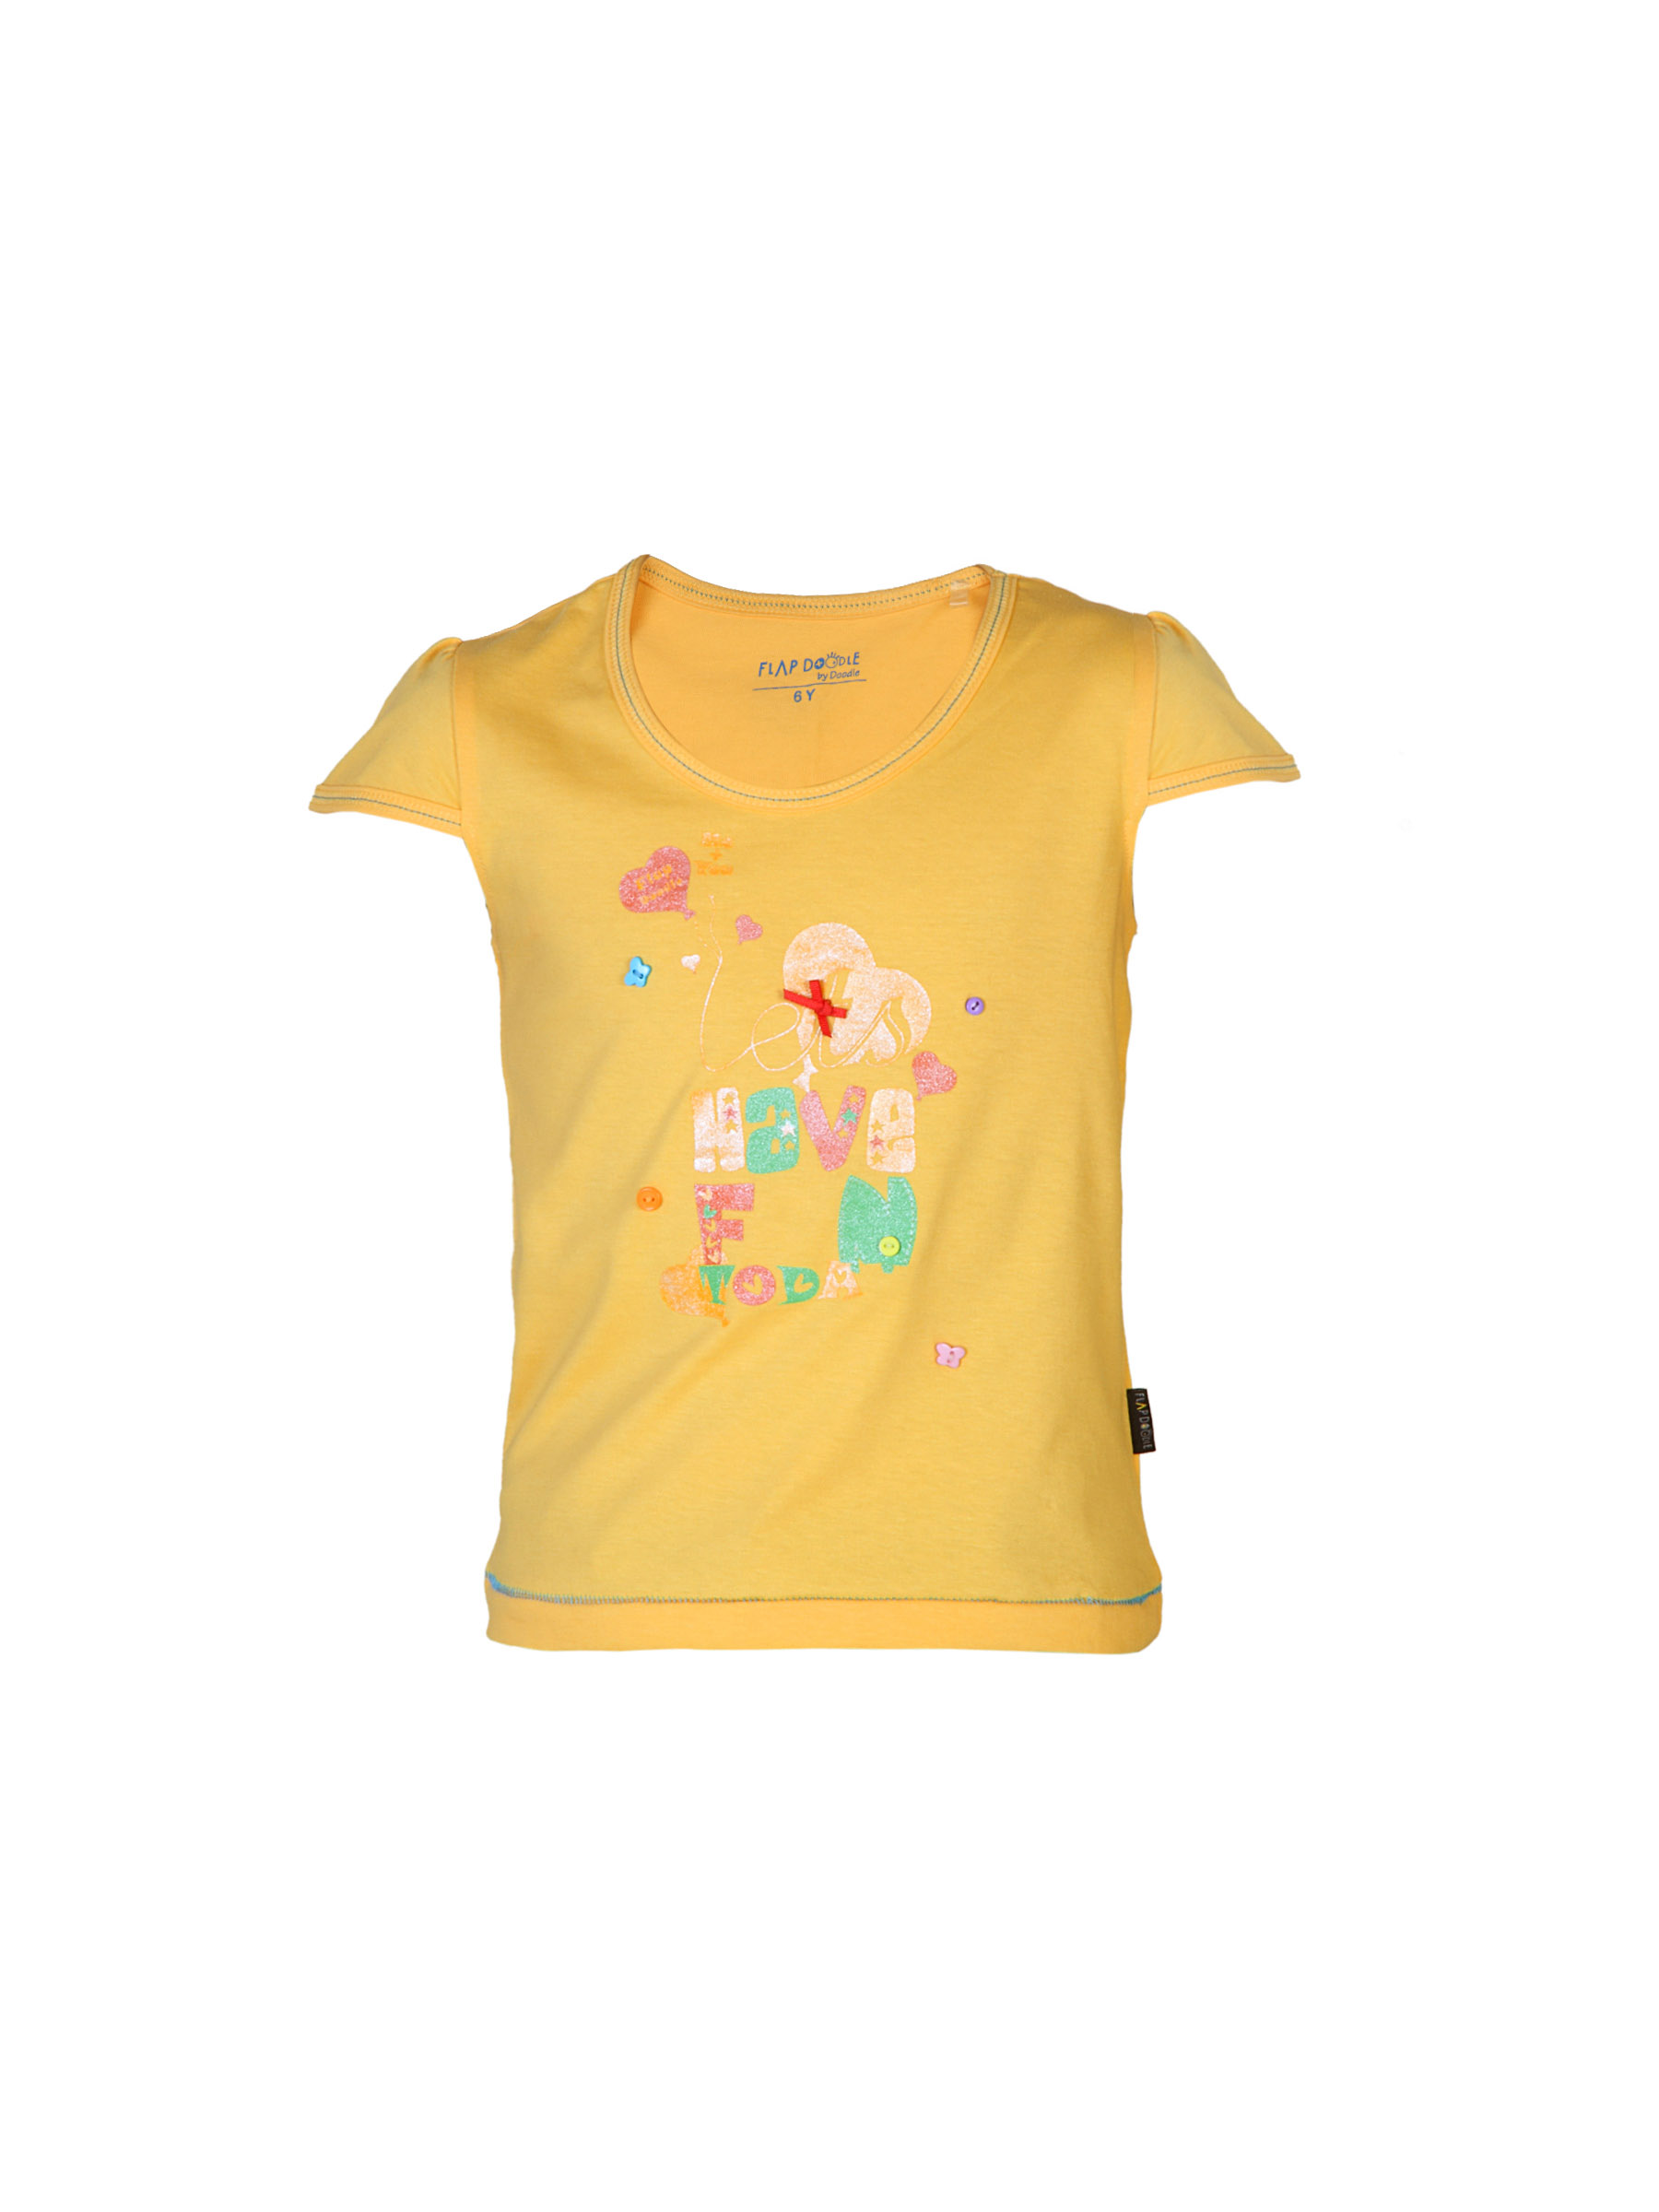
Doodle Girls Printed Yellow Top
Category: Apparel / Topwear / Tops
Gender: Girls
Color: Yellow
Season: Summer 2012
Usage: Casual